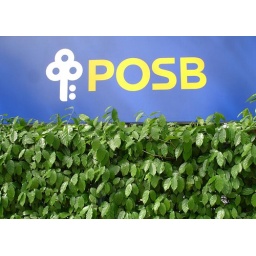
I just liked the logo and the blue against the green leafy hedge.